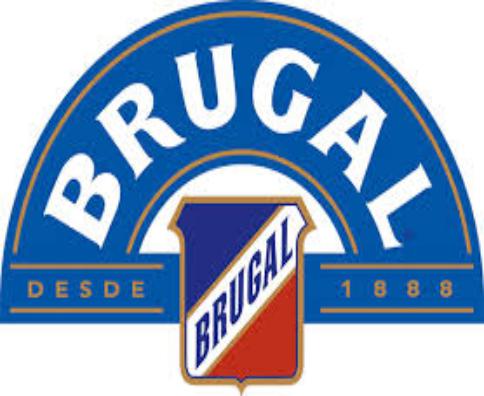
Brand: Brugal
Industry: Food